Siege of Acre (1291)

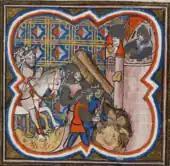
14th-century illustration of the siege in the "Grandes Chroniques de France", depicting the Mamluks undermining the city walls

The Mamluk army assembled before dawn on 18 May and attacked the entire length of the wall to the sound of trumpets and drums carried on 300 camels. The Mamluks poured through the breaches; by 9a.m. the outcome seems to have been beyond doubt. The Mamluks captured the Accursed Tower on the inner wall and forced the Crusaders to retreat to the Gate of St. Anthony. Guillaume de Beaujeu was mortally wounded defending the Gate of St. Anthony. On the Montmusard walls, the Lazarists remained while the Templars and Hospitallers made a failed attempt to retake the Accursed Tower. The redeployment allowed the Hamans to break through the Montmusard walls and kill the Lazarists. The Mamluks gained more penetrations as the Crusaders abandoned the walls.